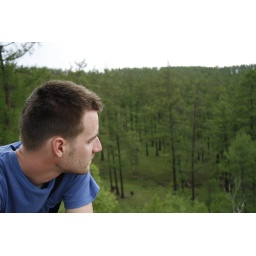
The forest over the crest of the hill... full of future motorcycle trails to explore...